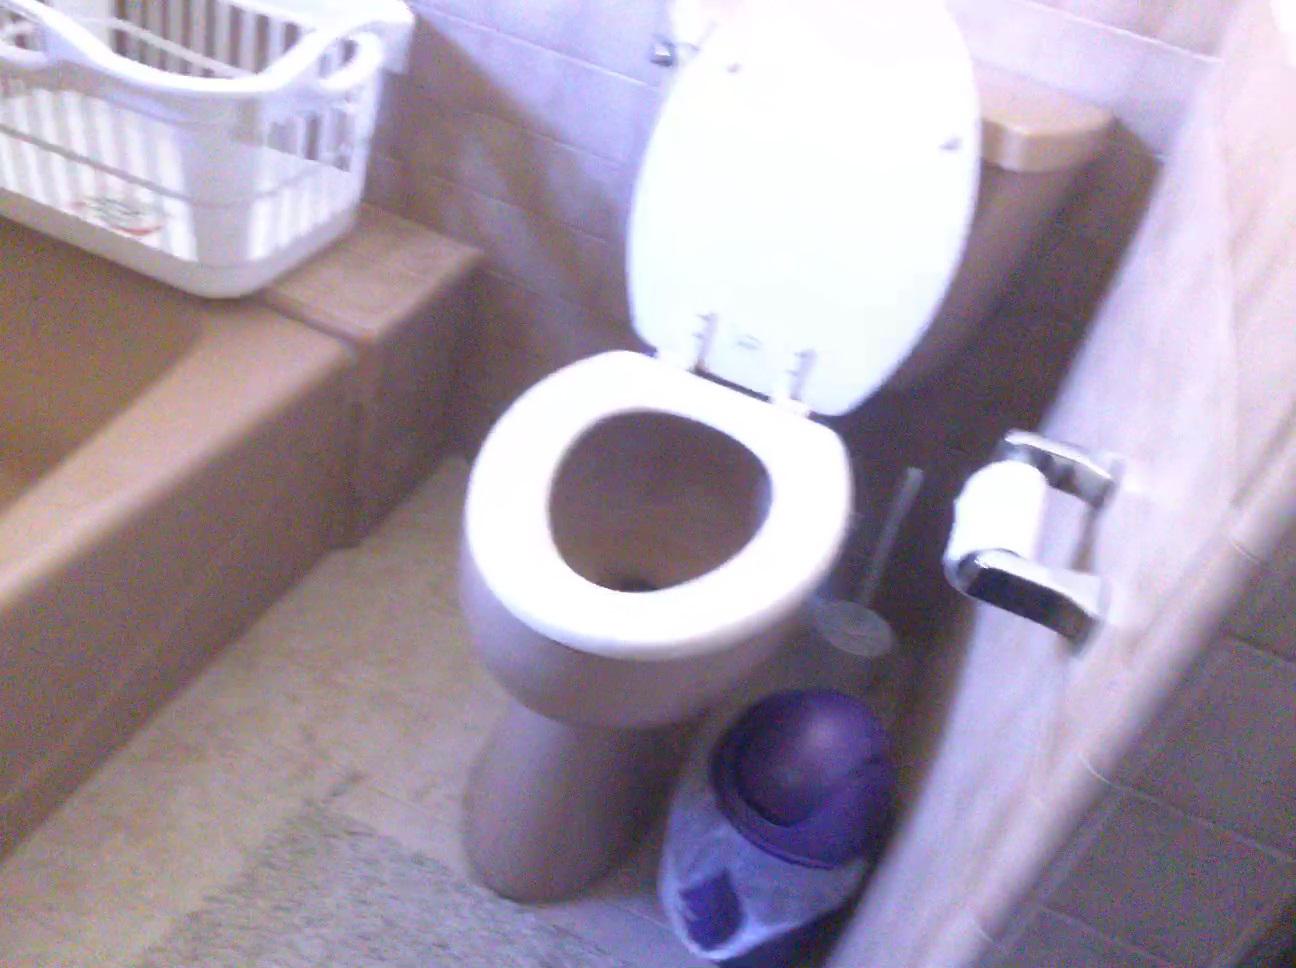
Question: Is the basket left of the plunger from the camera's perspective? Final answer should be yes or no.
Answer: Yes